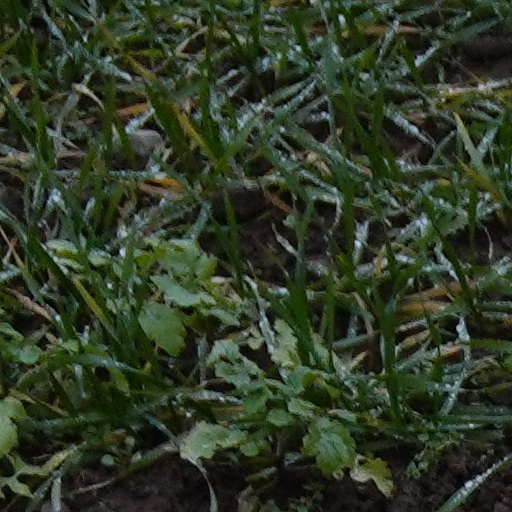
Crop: wheat